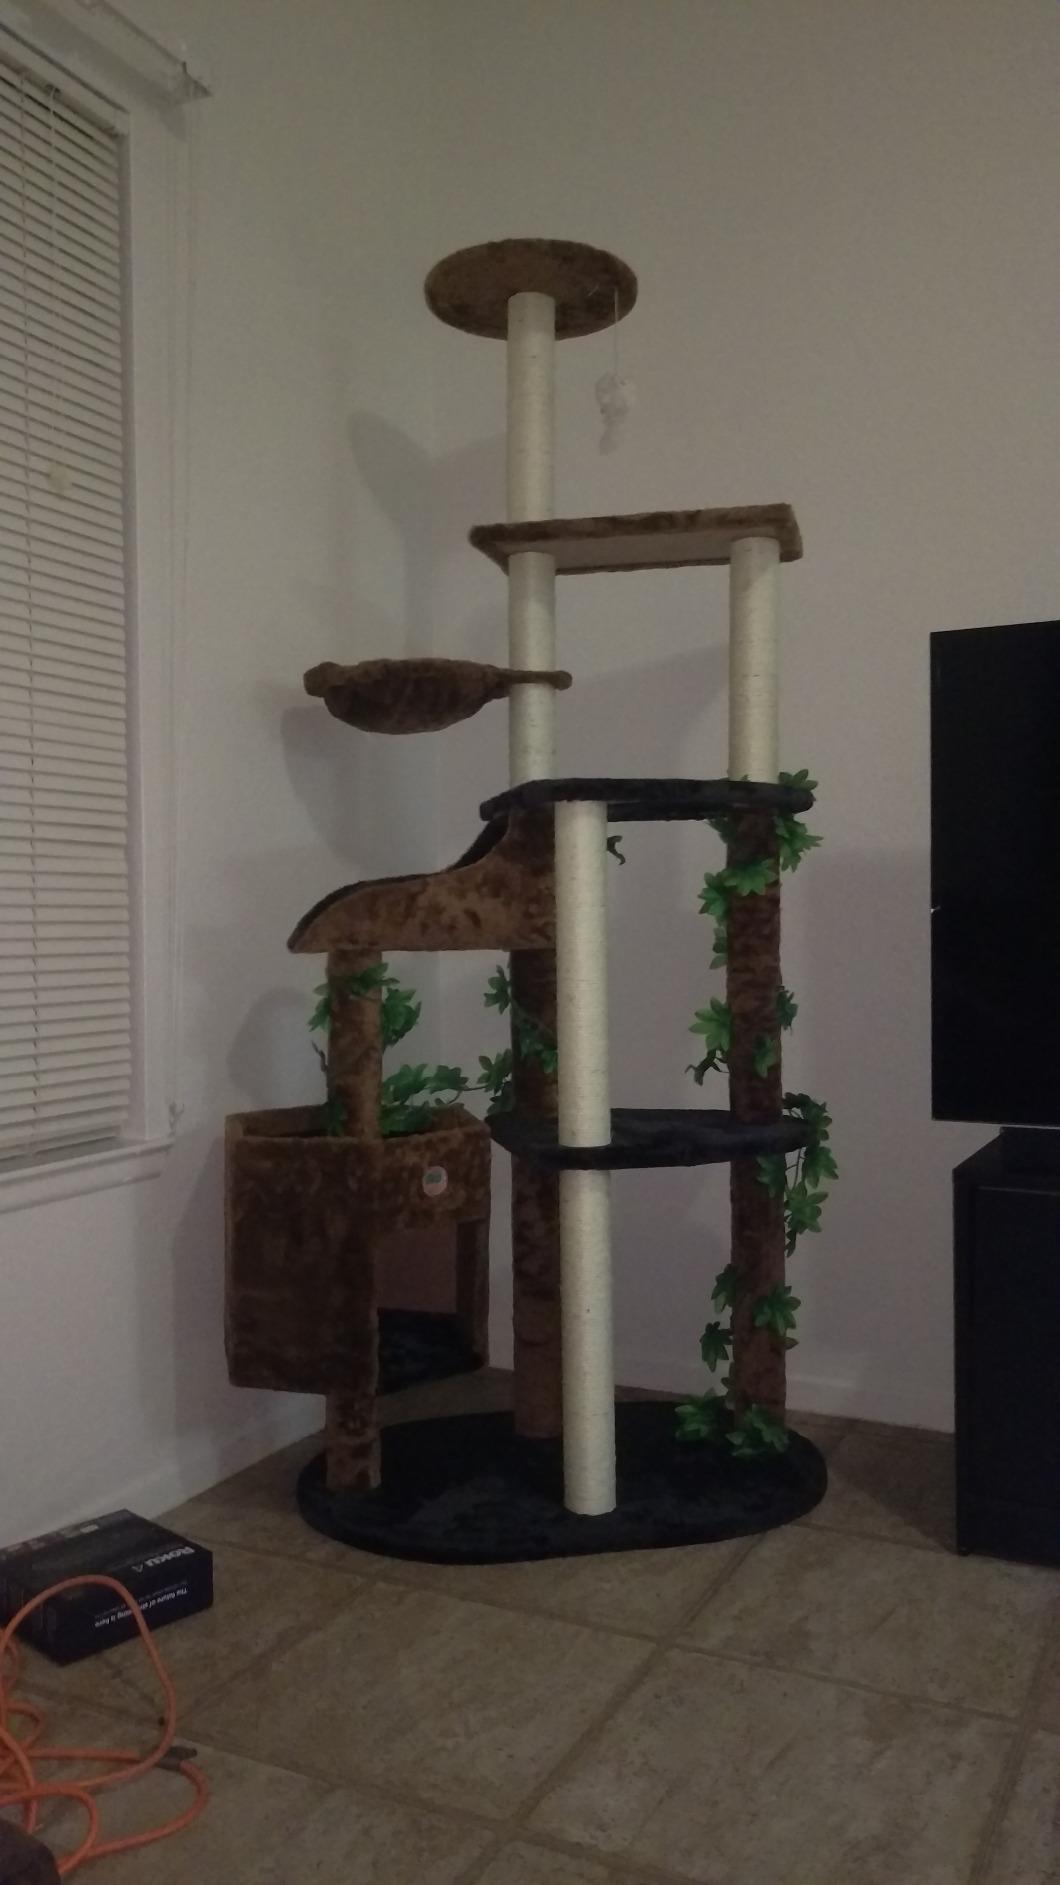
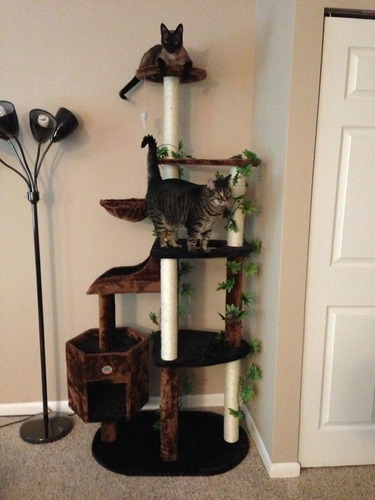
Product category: items_cat tree
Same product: yes